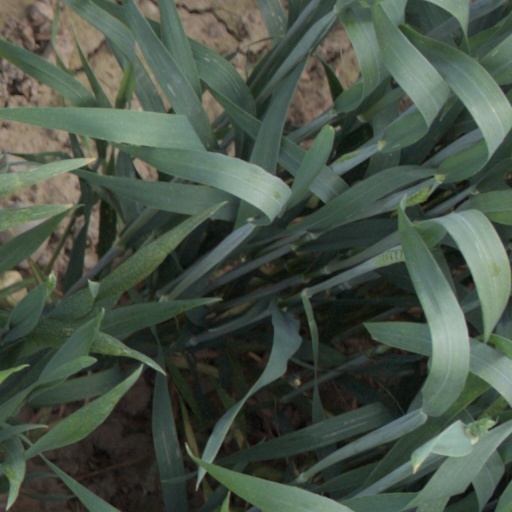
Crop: wheat